Giant squid in popular culture

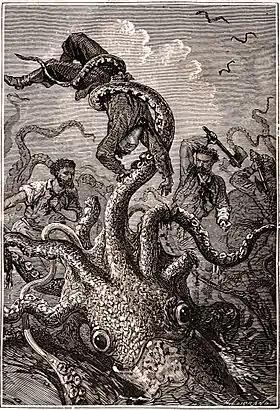
An illustration from the original edition of Jules Verne's 1870 novel "Twenty Thousand Leagues Under the Seas" depicting a giant squid.

The giant squid's elusive nature and fearsome appearance have long made it a popular subject of legends and folk tales. Its popularity as an image continues today with references and depictions in literature, film, television, and video games.